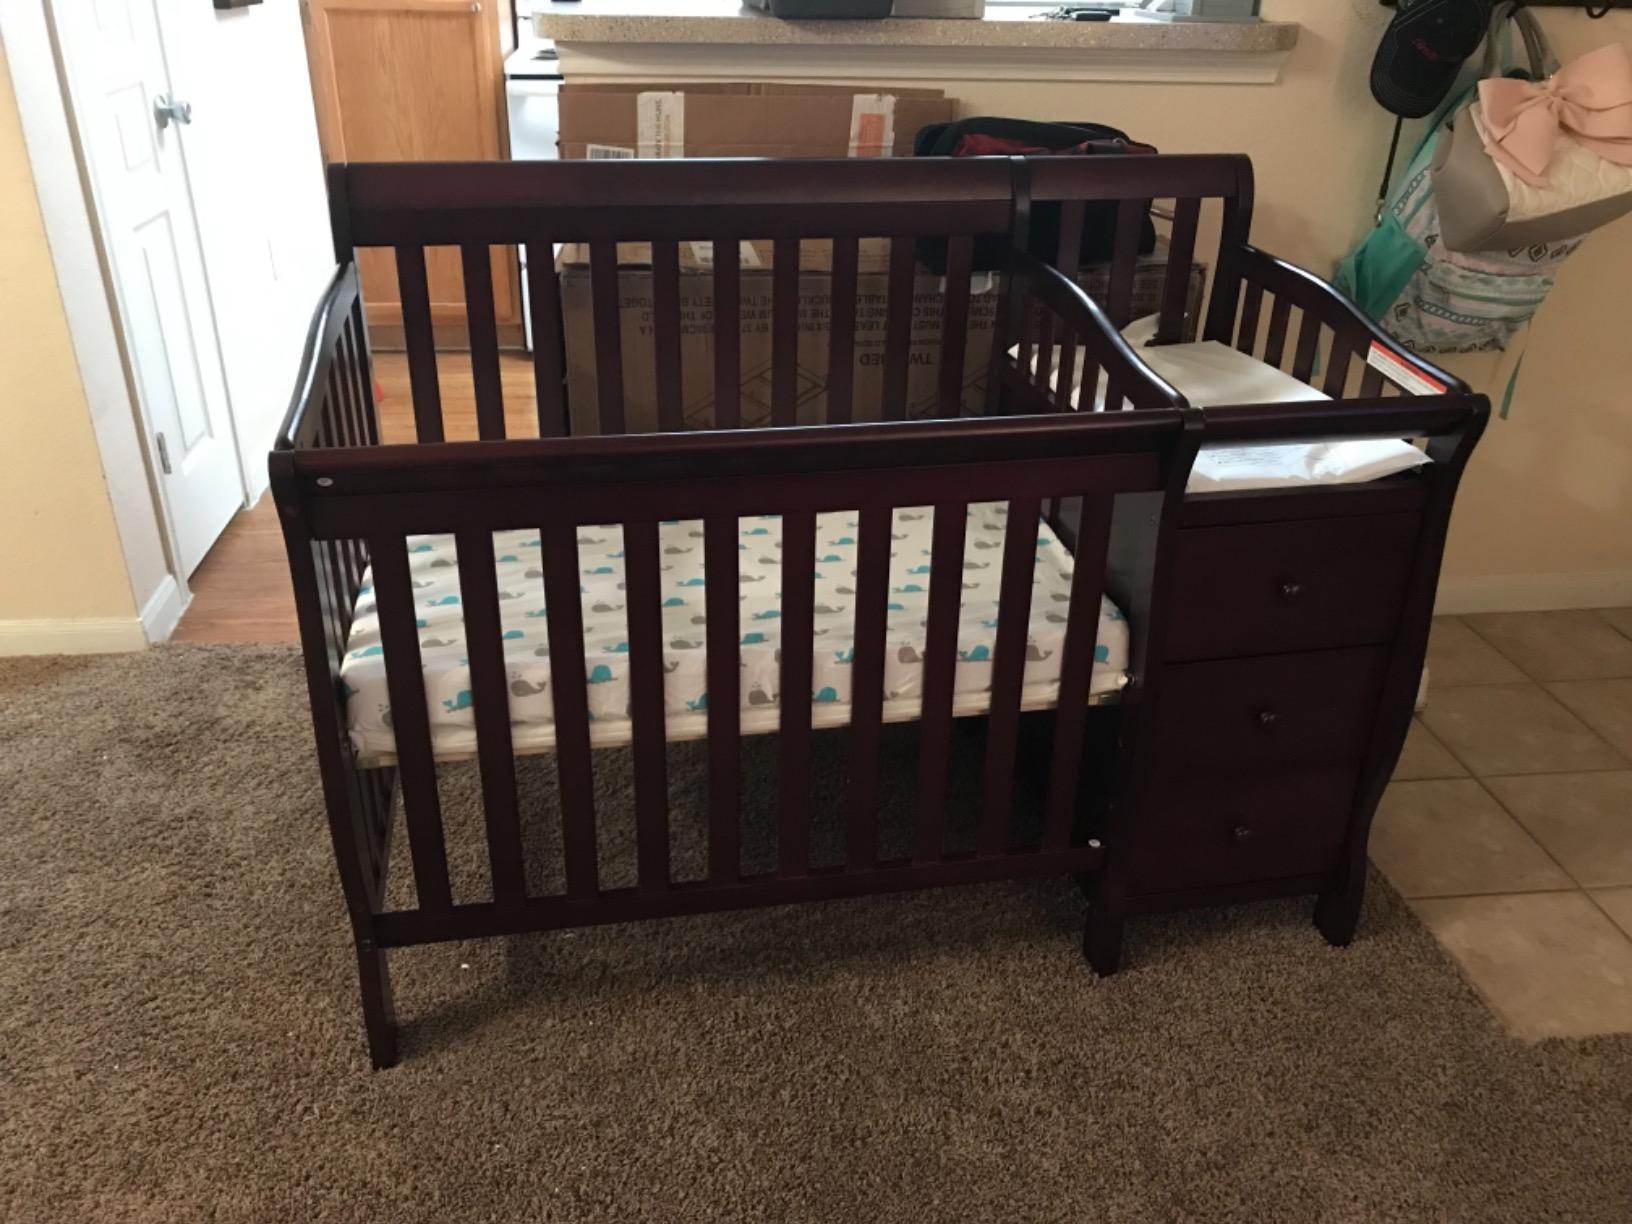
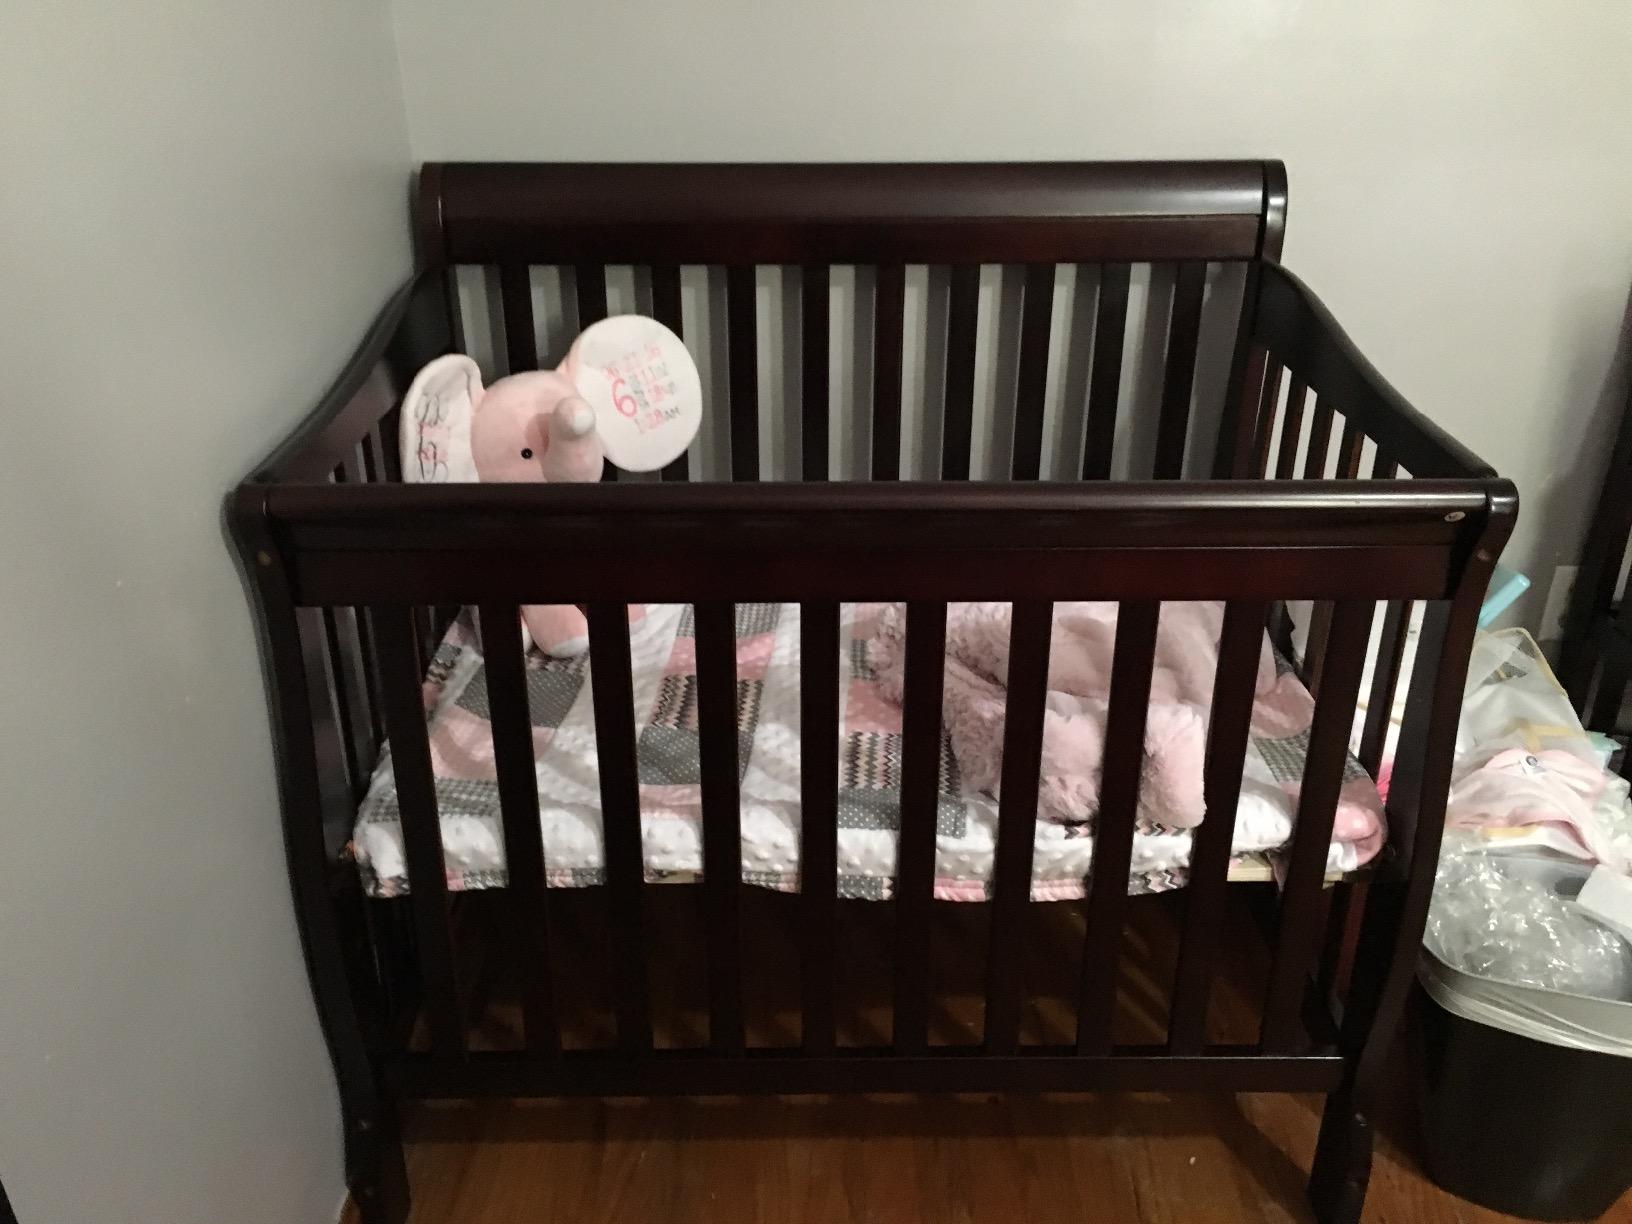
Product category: products_crib
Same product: no